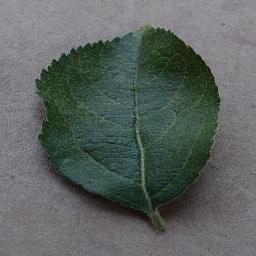
Label: Apple___healthy